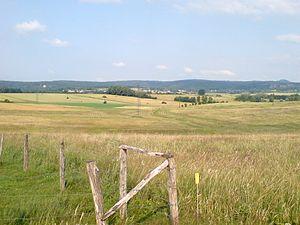
Paysage près de Palante, en Haute-Sâone, en France.